Mount Hakkoda (1977 film)

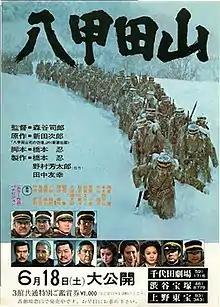
Film poster

is a 1977 Japanese film directed by Shirō Moritani. Based on the novelist Jirō Nitta's recounting of the Hakkōda Mountains incident, the film tells the story of two infantry regiments of the Imperial Japanese Army, consisting of 210 men, that tried to traverse the Hakkōda Mountains in the winter of 1902, in preparation for the anticipated Russo-Japanese War. The film was Japan's submission to the 50th Academy Awards for the Academy Award for Best Foreign Language Film, but was not accepted as a nominee.